Herbert Baker

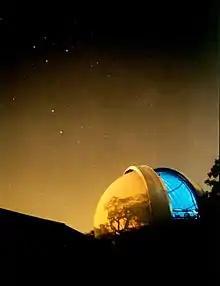
The McClean Observatory in Observatory, Cape Town, was designed by Sir Herbert Baker and was completed in 1897.

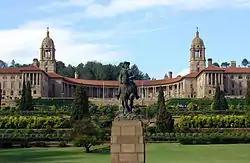
The Union Buildings

He embarked for South Africa in 1892 ostensibly to visit his brother, and was commissioned in 1893 by Cecil Rhodes to remodel Groote Schuur, Rhodes' house on the slopes of Table Mountain in Cape Town, and the residence of South African Prime Ministers. Rhodes sponsored Baker's further education in Greece, Italy and Egypt, after which he returned to South Africa and stayed the next twenty years.